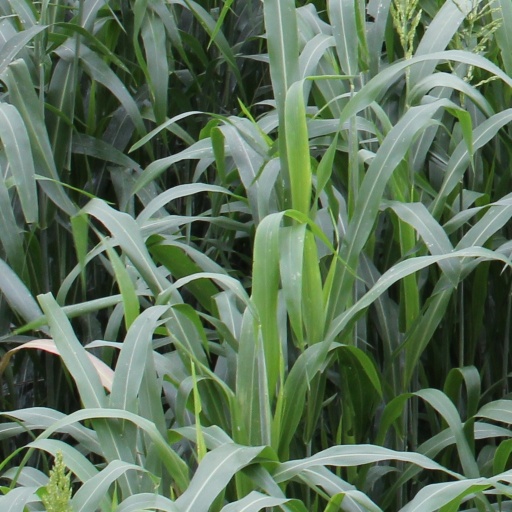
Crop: sorghum